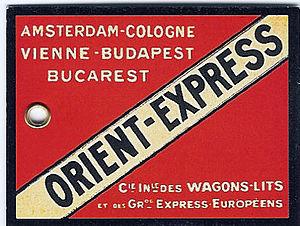
étiquette à bagage, archives CIWL, (c)wagons-lits diffusion, paris
L'Orient-Express est un train de luxe créé par la Compagnie internationale des wagons-lits qui, depuis 1883, assure la liaison entre Paris, Vienne, ainsi que Venise, à partir de 1919, et Constantinople, desservant plusieurs capitales de nations européennes. Dans les années 1920, avec des artistes-décorateurs comme René Prou ou bien René Lalique, le style « Orient-Express » atteignit son apogée. C'est après plusieurs changements d'itinéraire, deux guerres et enfin par l'abaissement continu de son prestige pendant la Guerre froide, que le service quotidien Direct-Orient-Express vers Istanbul et Athènes cessa en 1977, vaincu par la faiblesse de sa vitesse commerciale due aux interminables arrêts douaniers dans les pays communistes traversés, ainsi qu'à l'état obsolète de leurs réseaux, et malmené par la concurrence grandissante de l'aviation de masse.